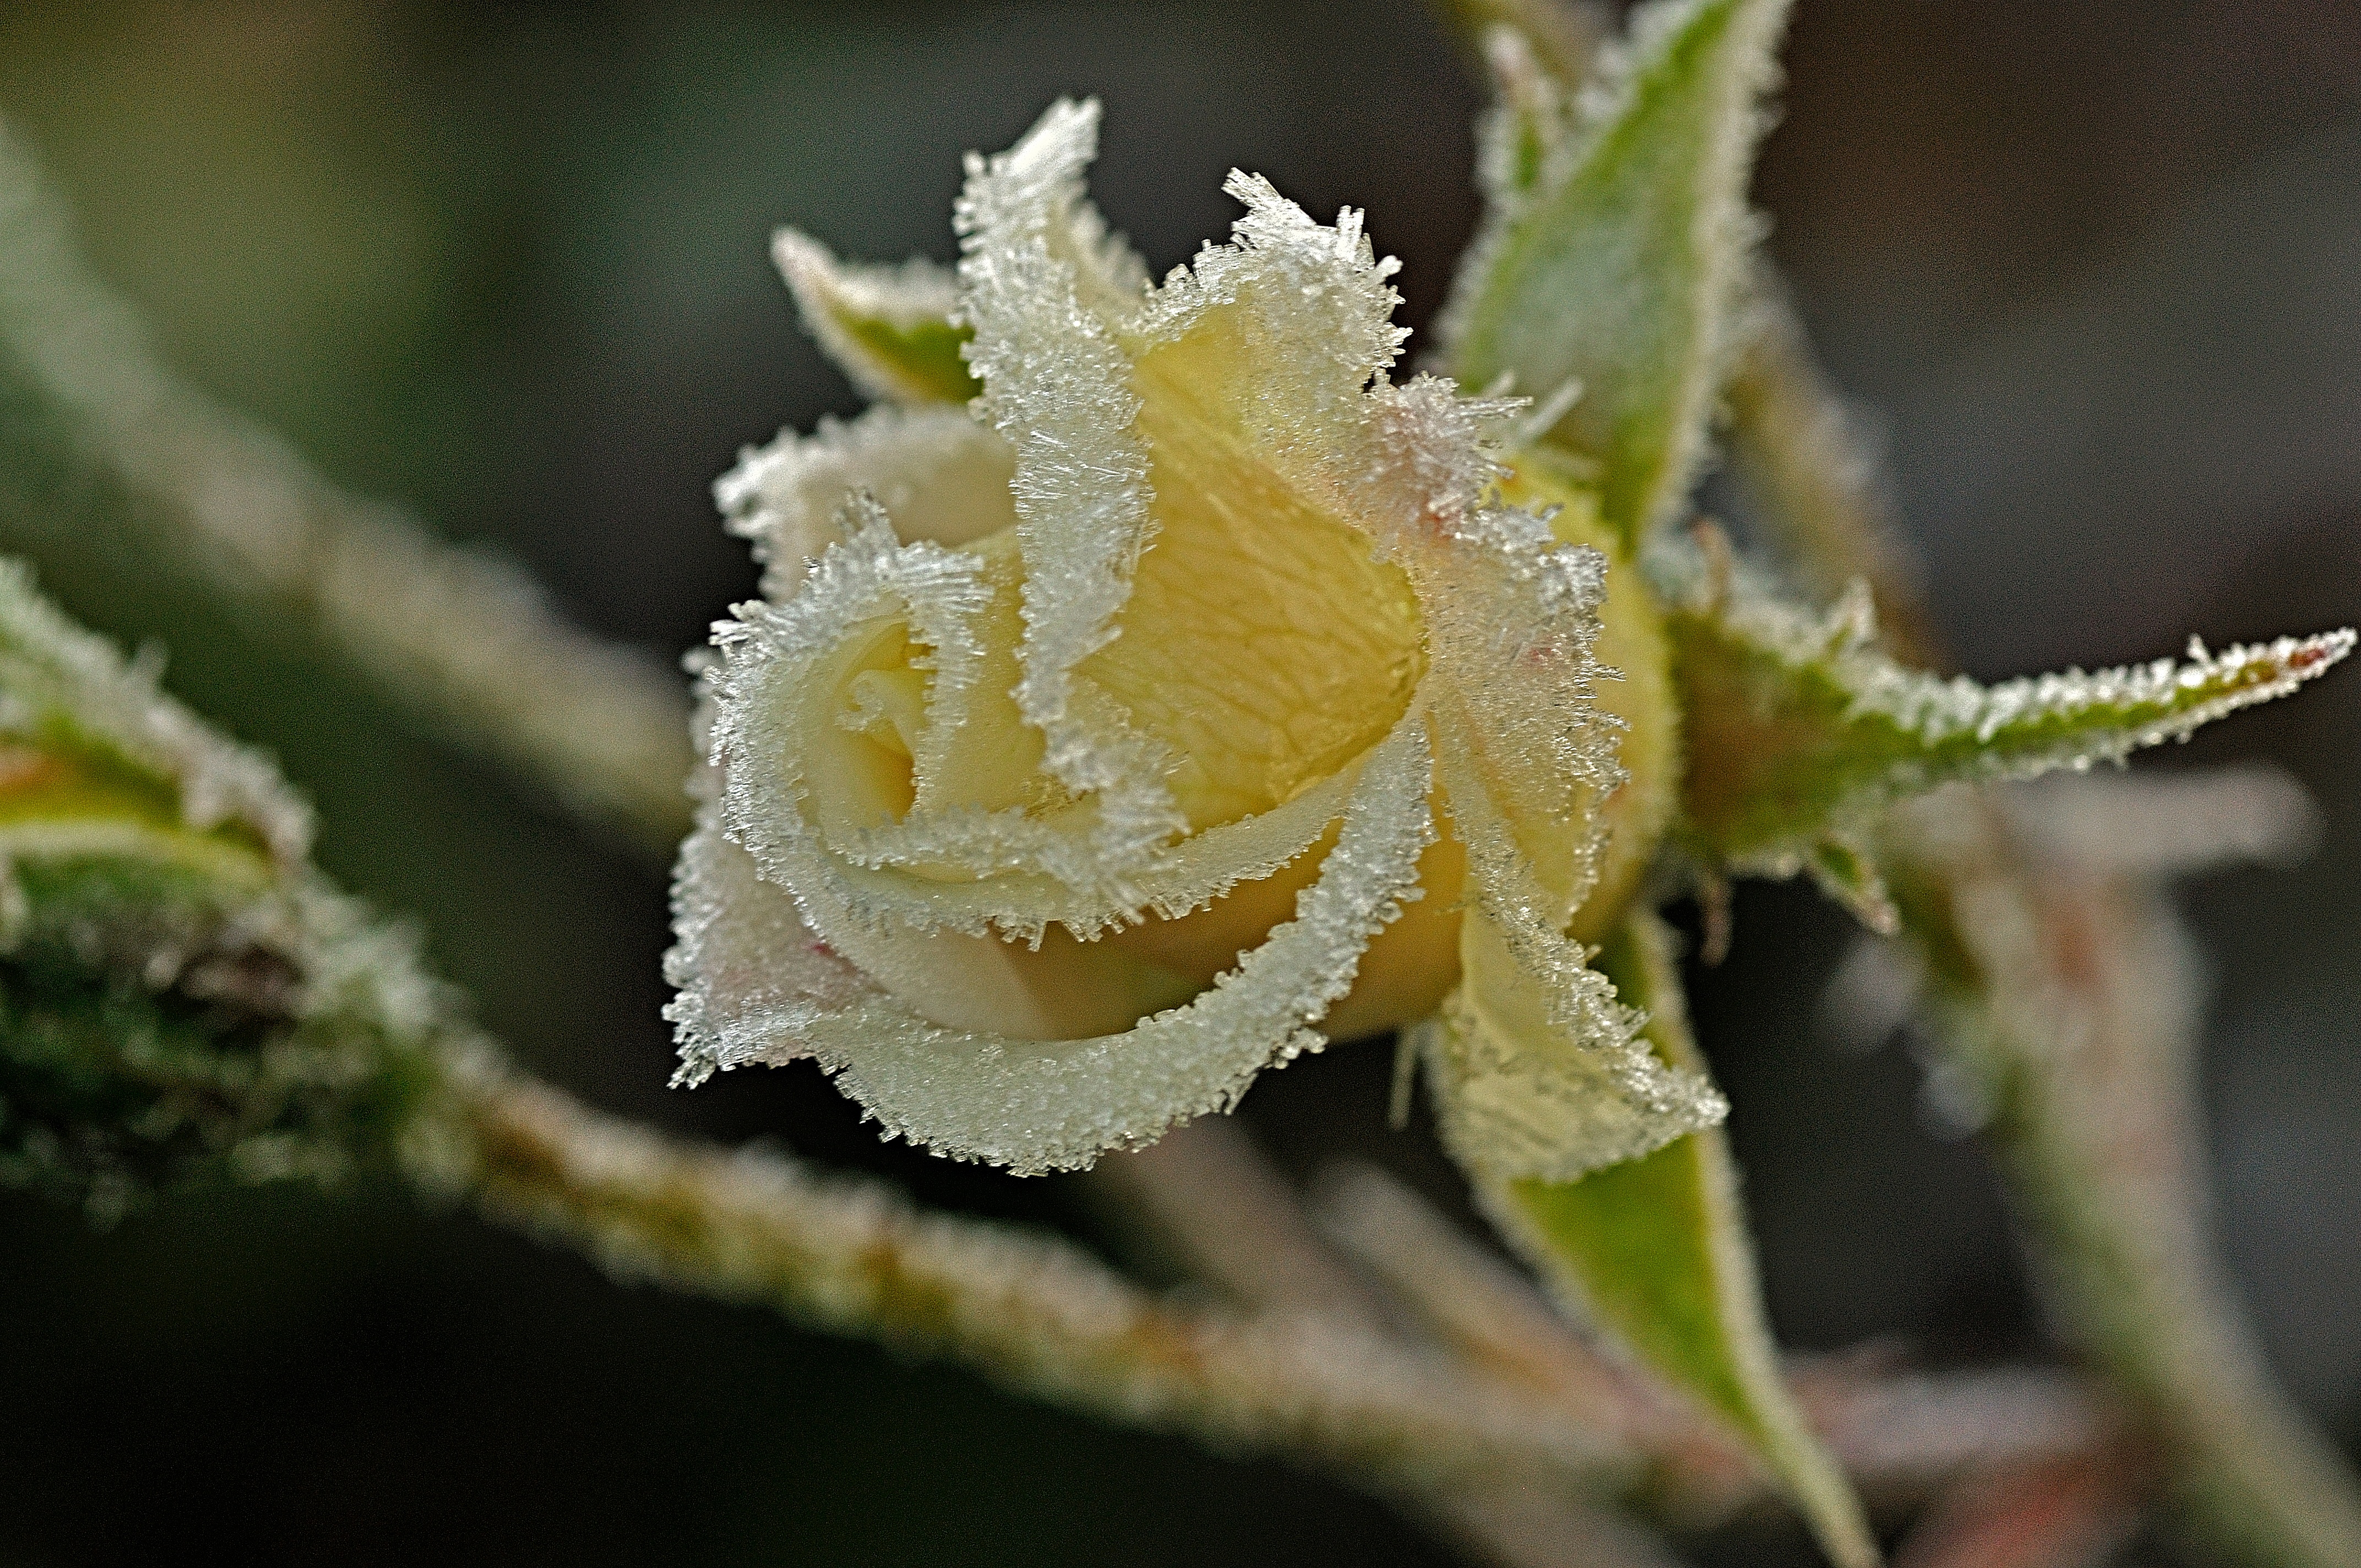
nature, blossom, cold, winter, dew, plant, photography, leaf, flower, frost, ripe, rose, produce, botany, flora, wildflower, close up, shrub, bud, moisture, macro photography, flowering plant, plant stem, land plant, thorns spines and prickles